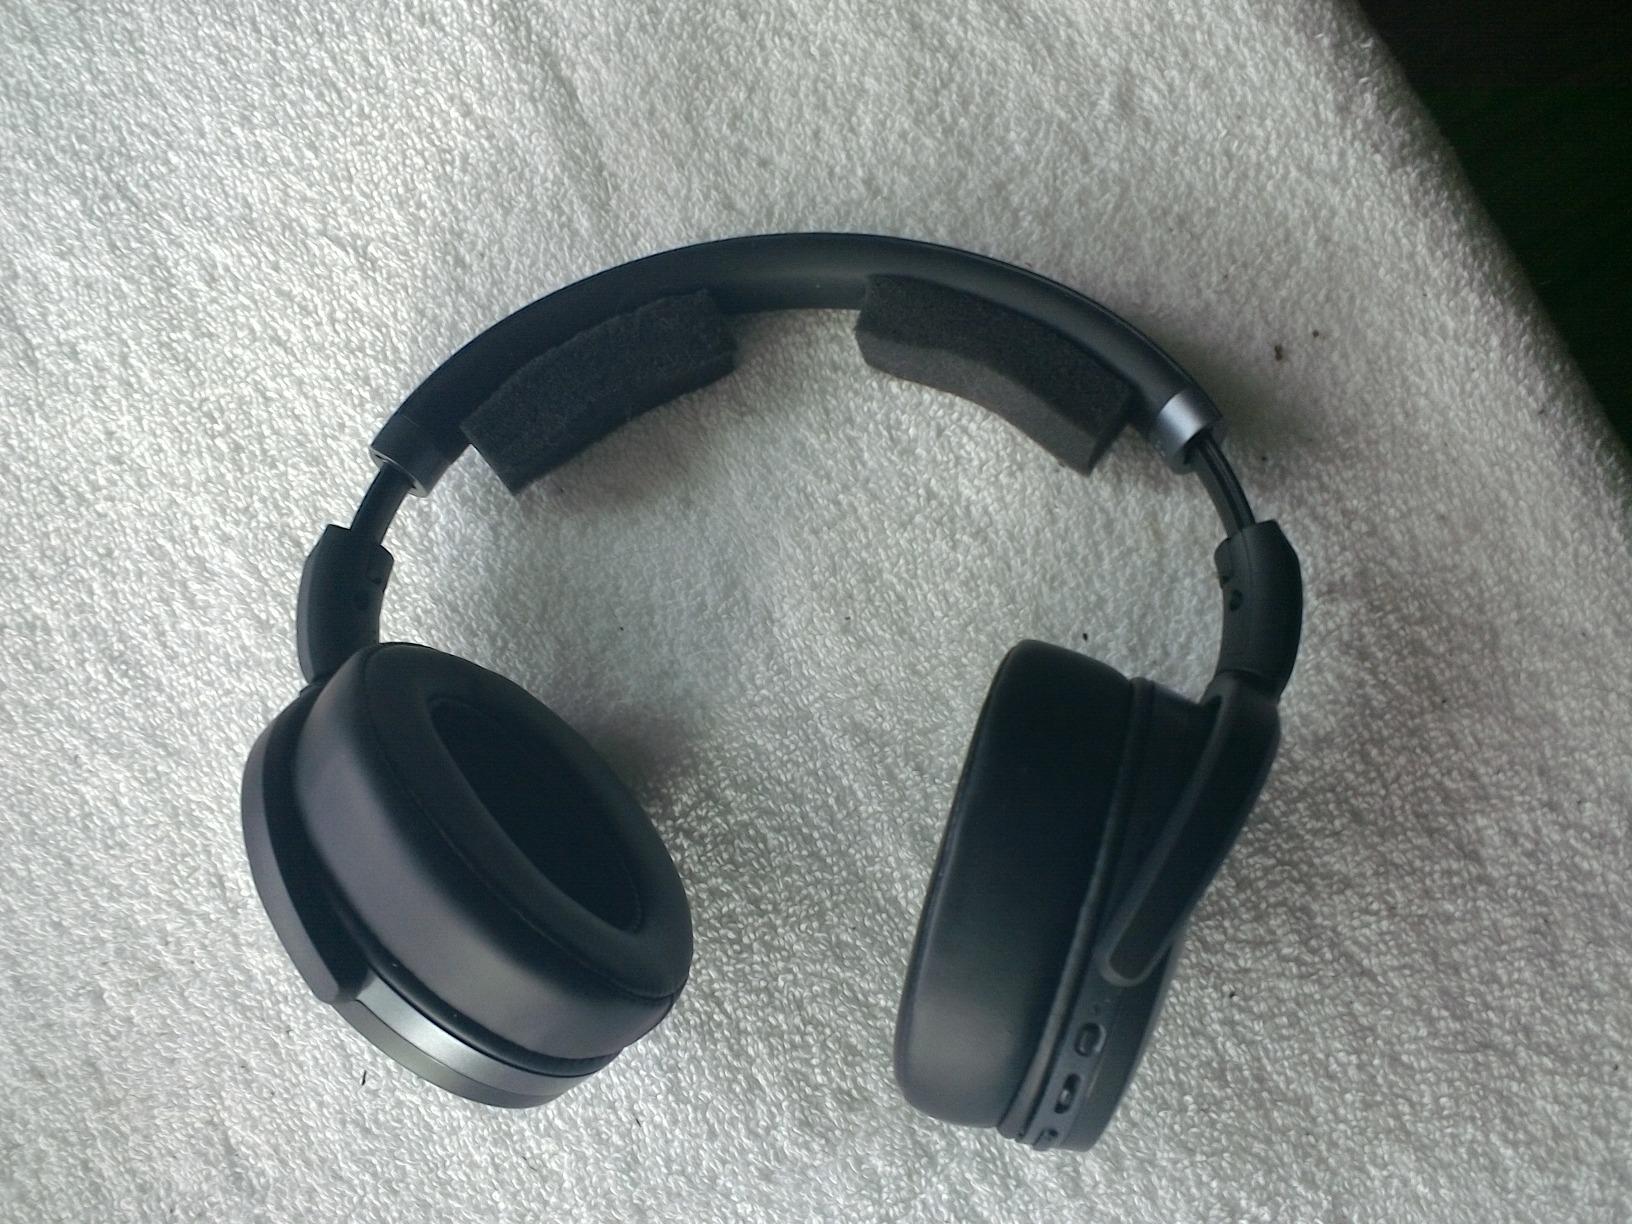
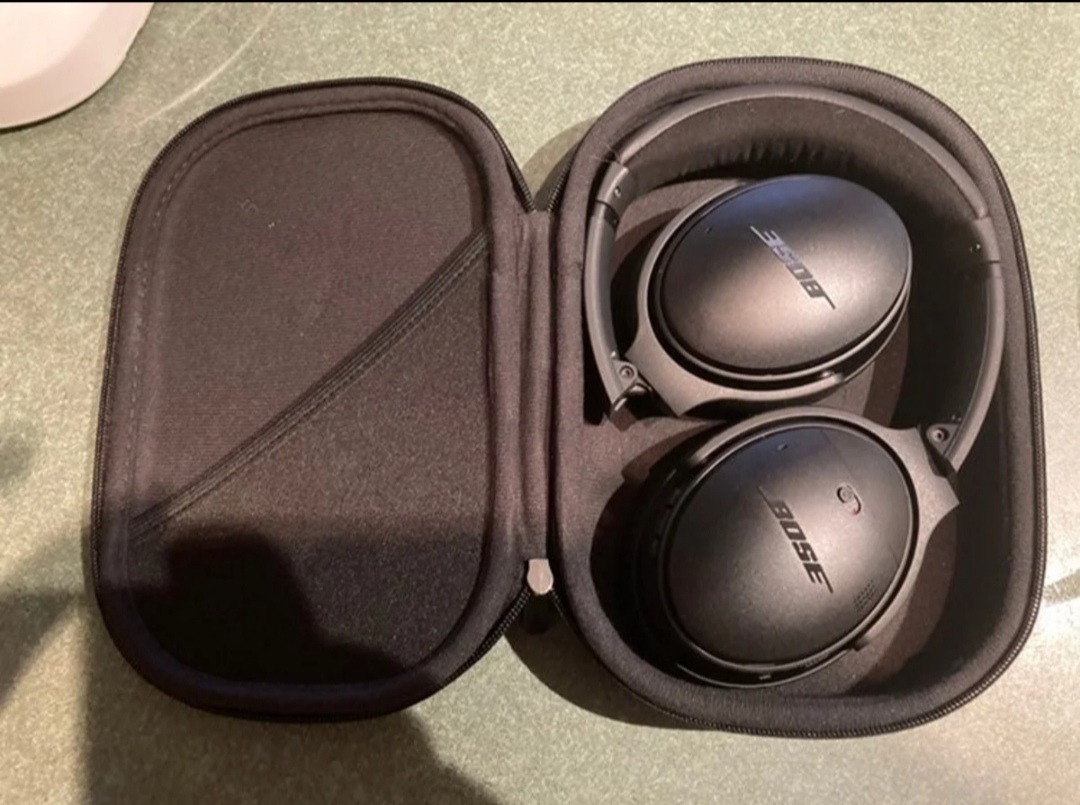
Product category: headphones
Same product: no